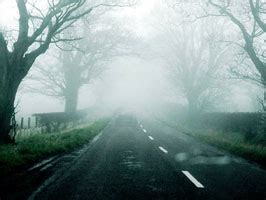
Weather: foggy or hazy